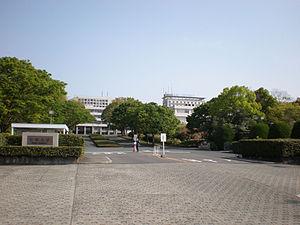
L'université Chūbu est située à Kasugai dans la préfecture d'Aichi au Japon. Elle est fondée en 1938 par Kohei Miura, ancien professeur à l'Université de technologie de Nagoya. Des cours de maîtrise sont ajoutés en 1971 et des cours de doctorat en 1973